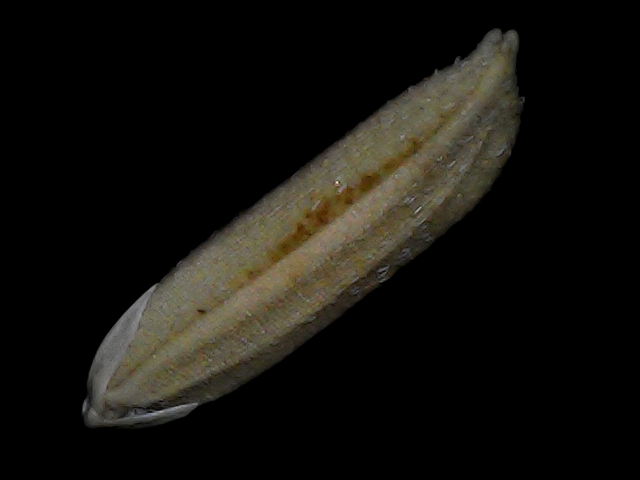
Rice variety: Bd87